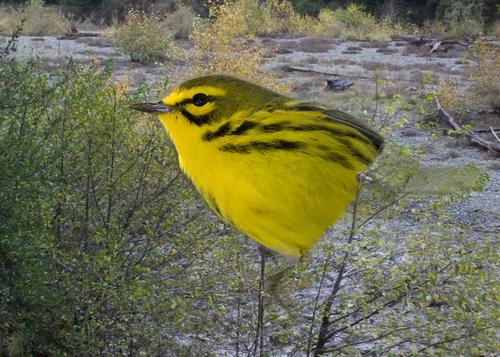
Bird species: Prairie_Warbler
Bird type: landbird
Background: land